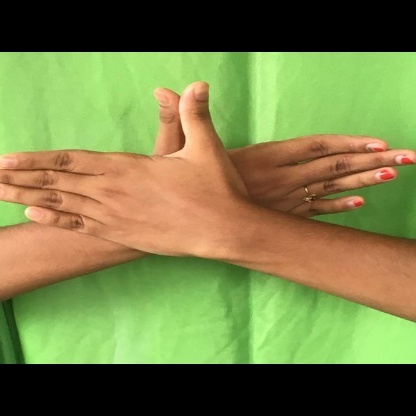
Mudra: Garuda